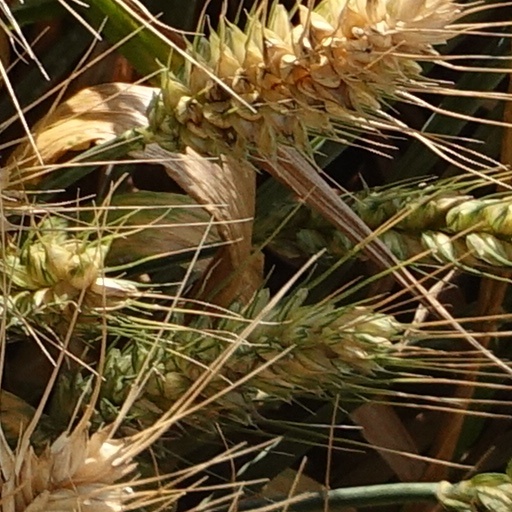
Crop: wheat